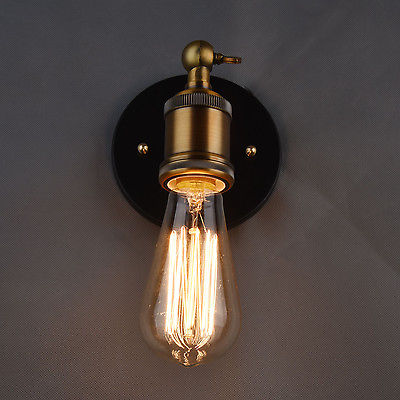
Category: lamp